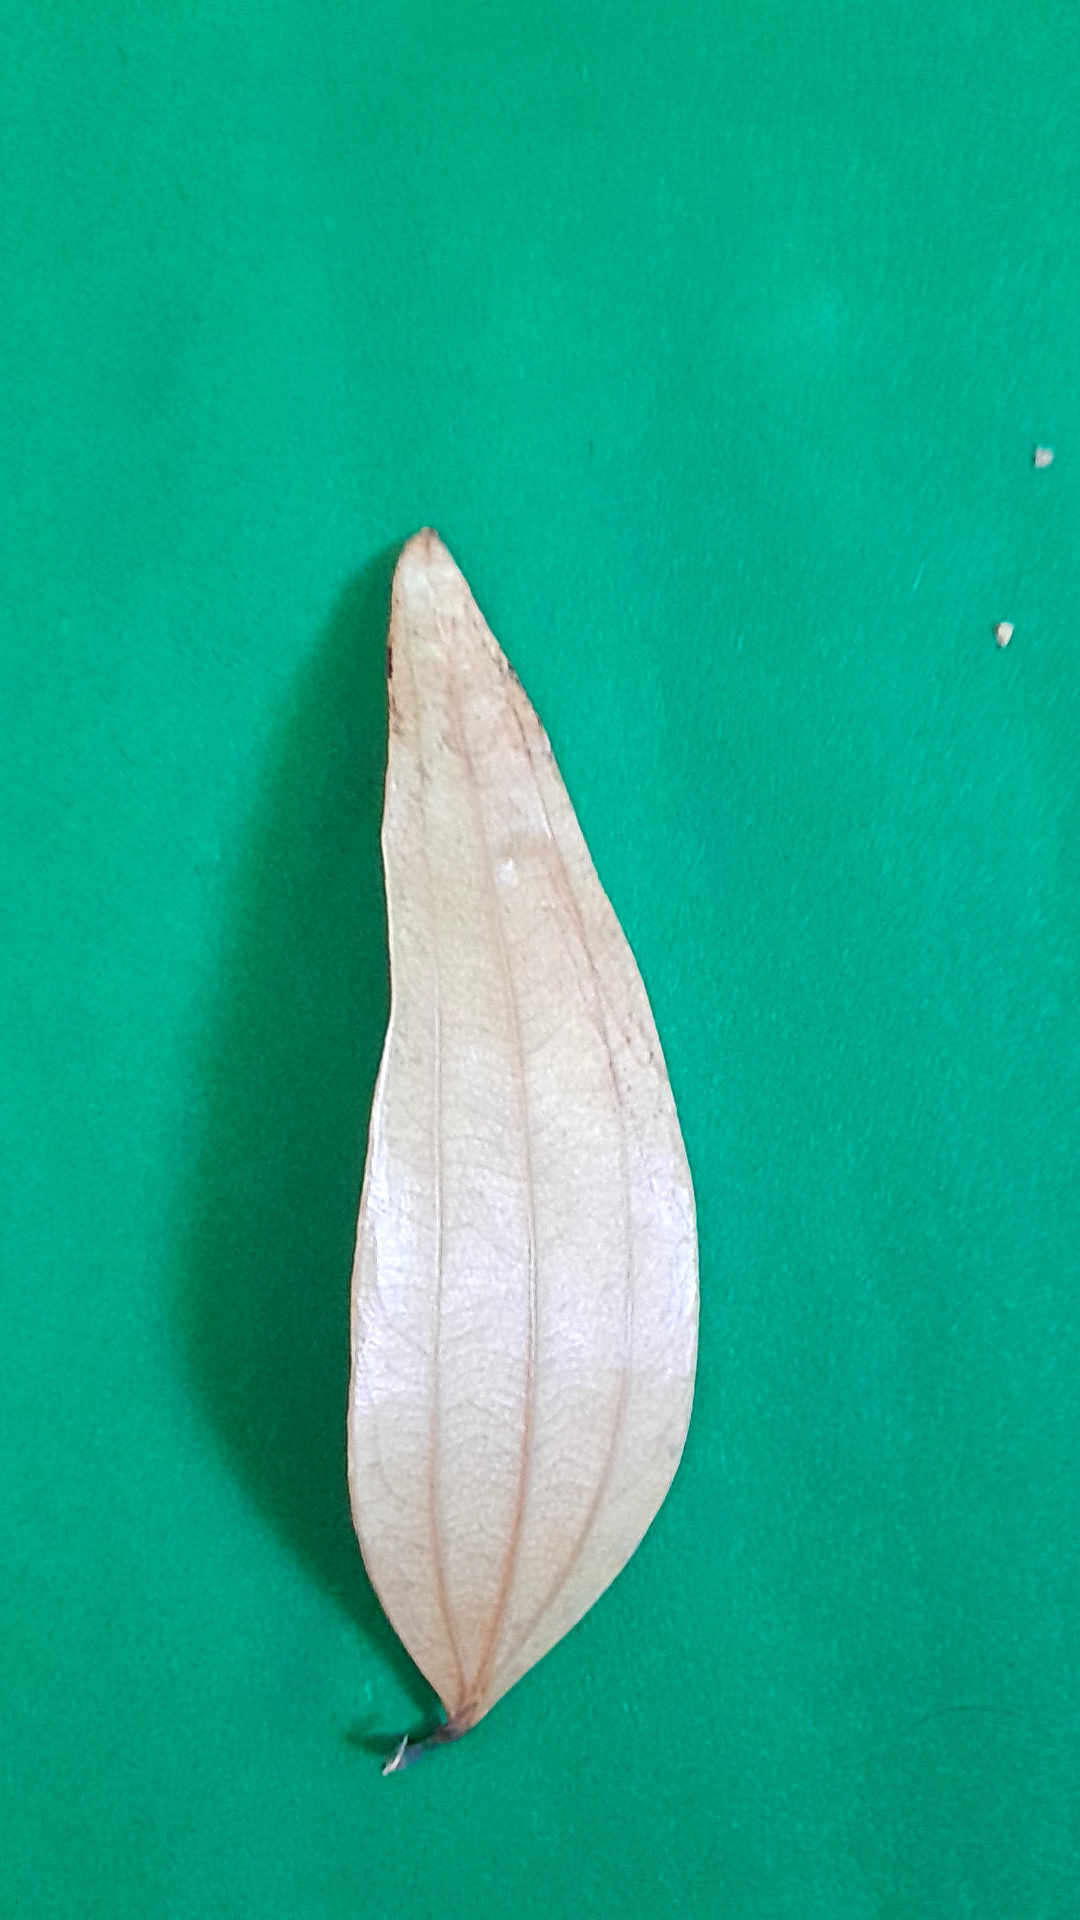
Label: Dry Leaf